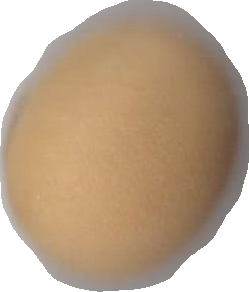
Variety: Grobogan